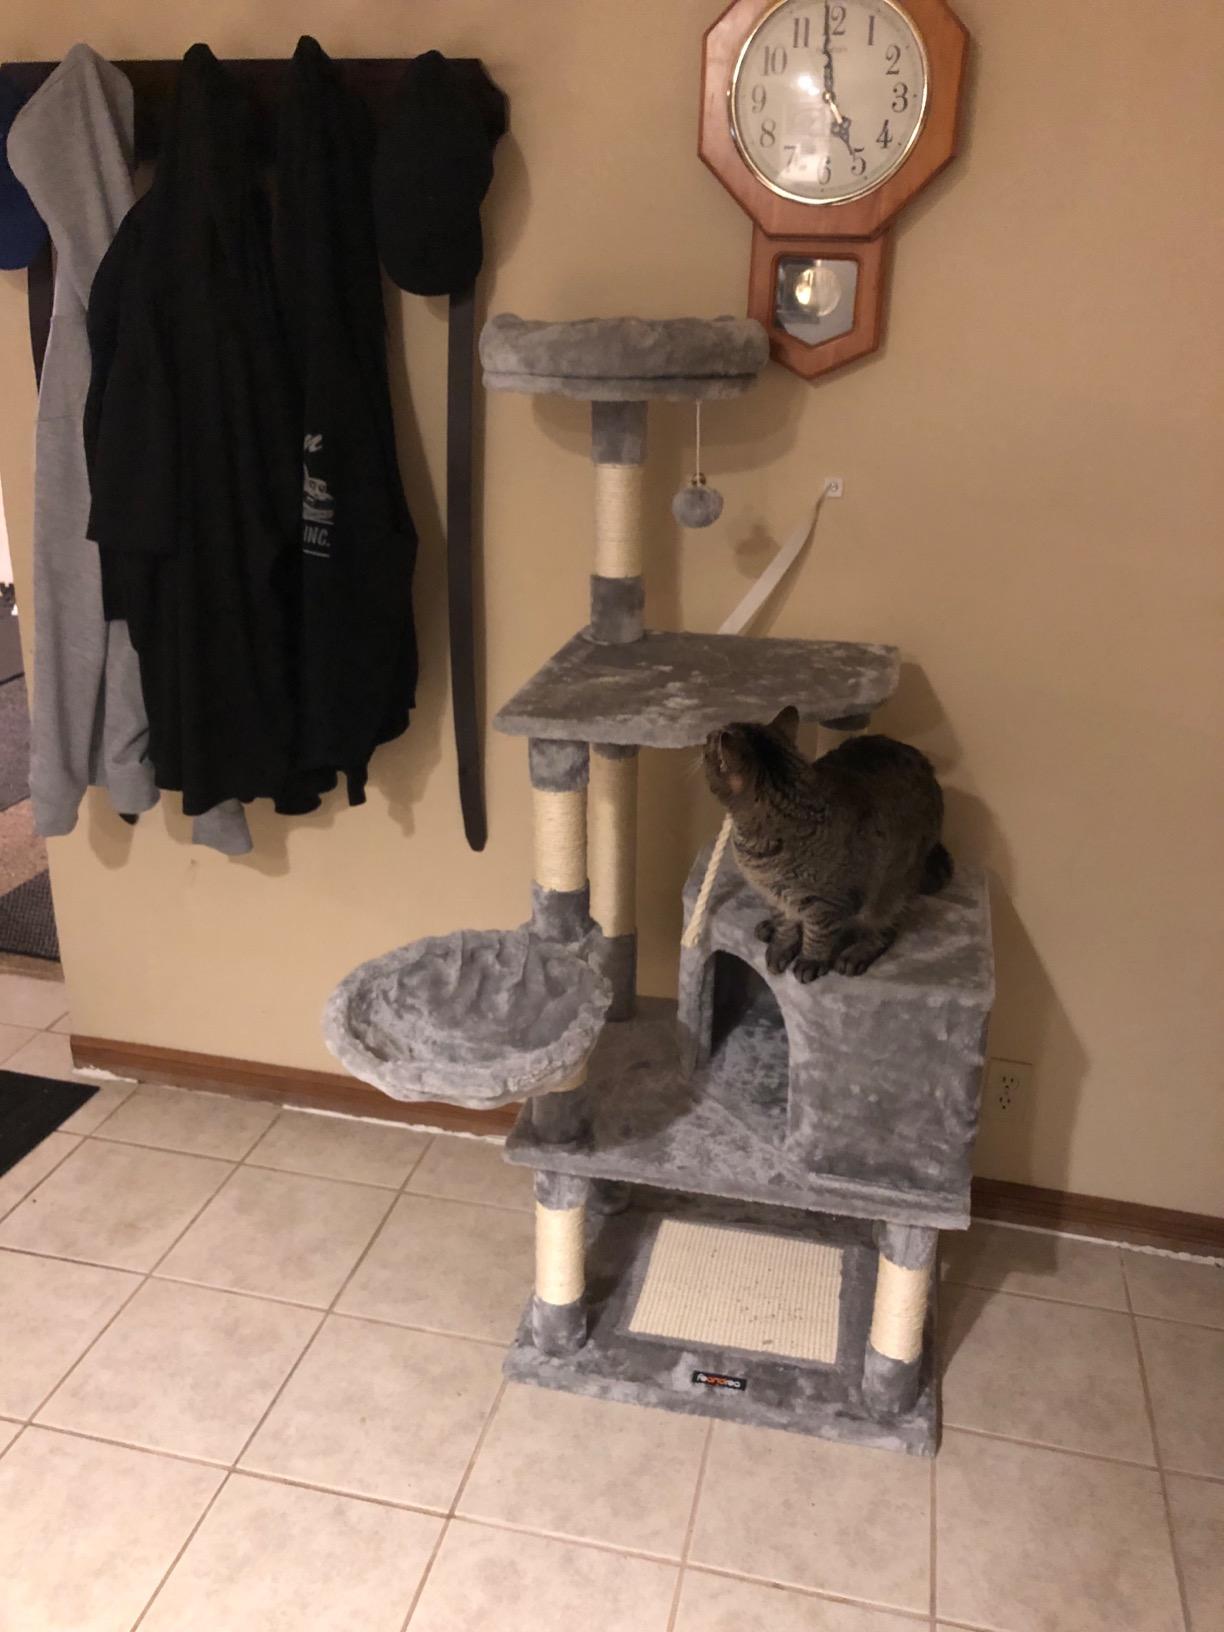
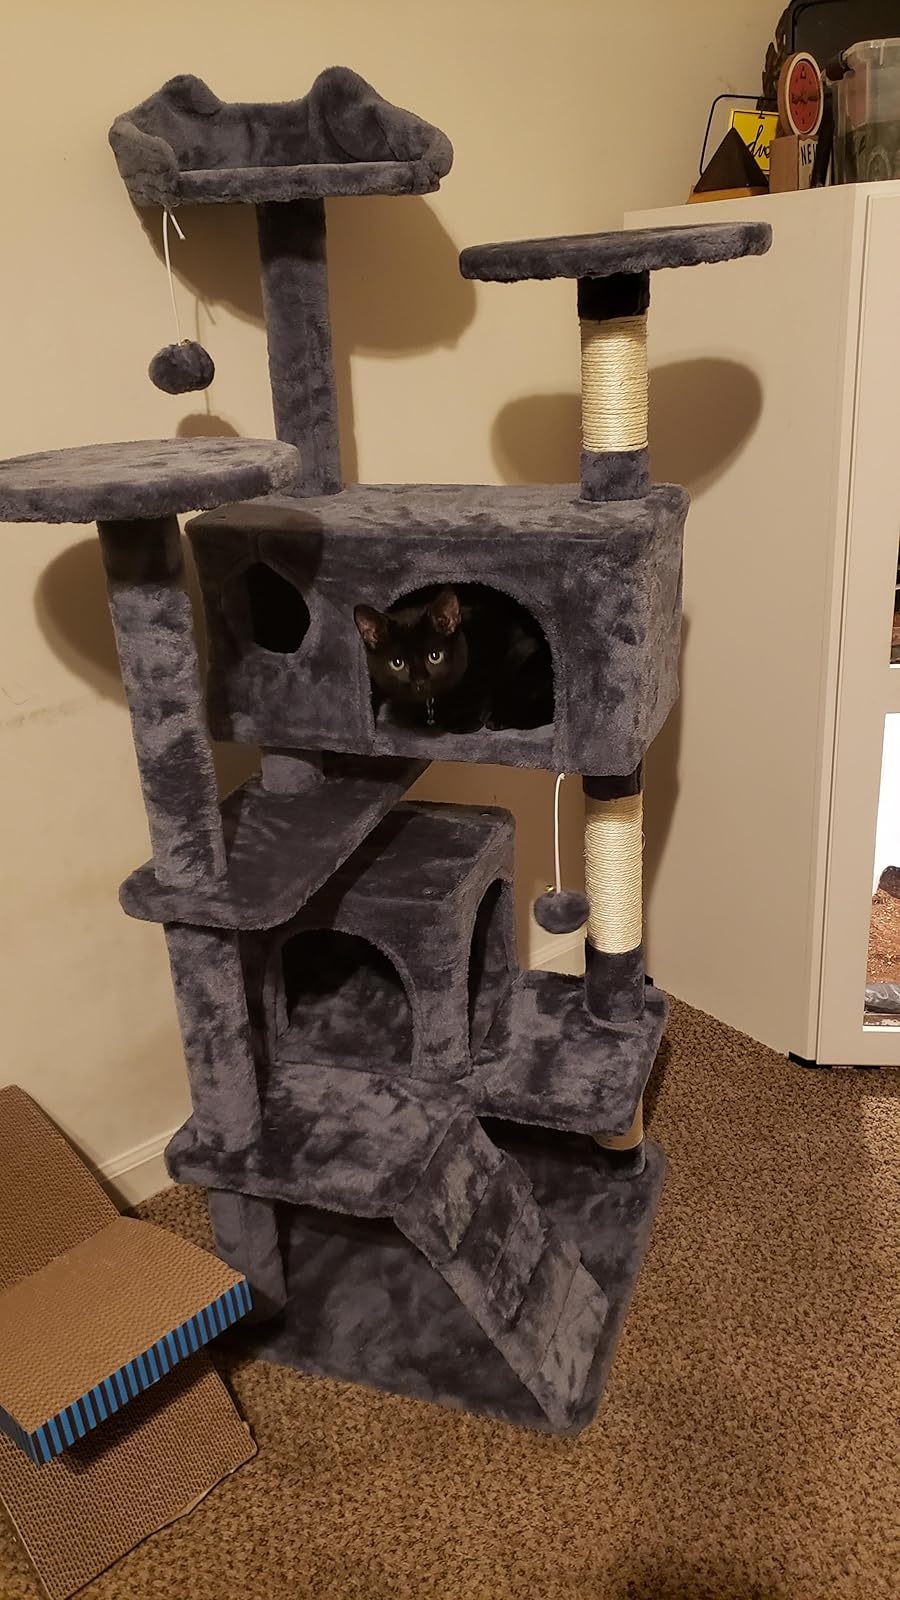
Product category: items_cat tree
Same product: no